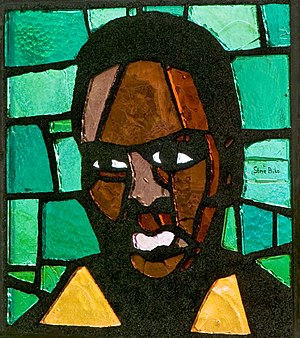
Steve Biko
Steve Biko
Steve Biko var en anti-apartheid-aktivist i Sydafrika i 1960'erne og 70'erne. Han var muligvis et af de individer, der betød allermest for afskaffelsen af apartheid i landet.